Renaissance magic

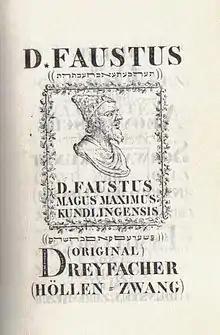
Title page of one of the "Höllenzwang" grimoires attributed to D. Faustus Magus Maximus Kundlingensis (18th century)

Giovanni Pico della Mirandola (1463–1494) was an Italian Renaissance nobleman and philosopher. He is famed for the events of 1486, when, at the age of 23, he proposed to defend 900 theses on religion, philosophy, natural philosophy, and magic against all comers, for which he wrote the "Oration on the Dignity of Man", which has been called the "Manifesto of the Renaissance", and a key text of Renaissance humanism and of what has been called the "Hermetic Reformation". He was the founder of the tradition of Christian Kabbalah, a key element of early modern Western esotericism. The "900 Theses" was the first printed book to be universally banned by the Church.